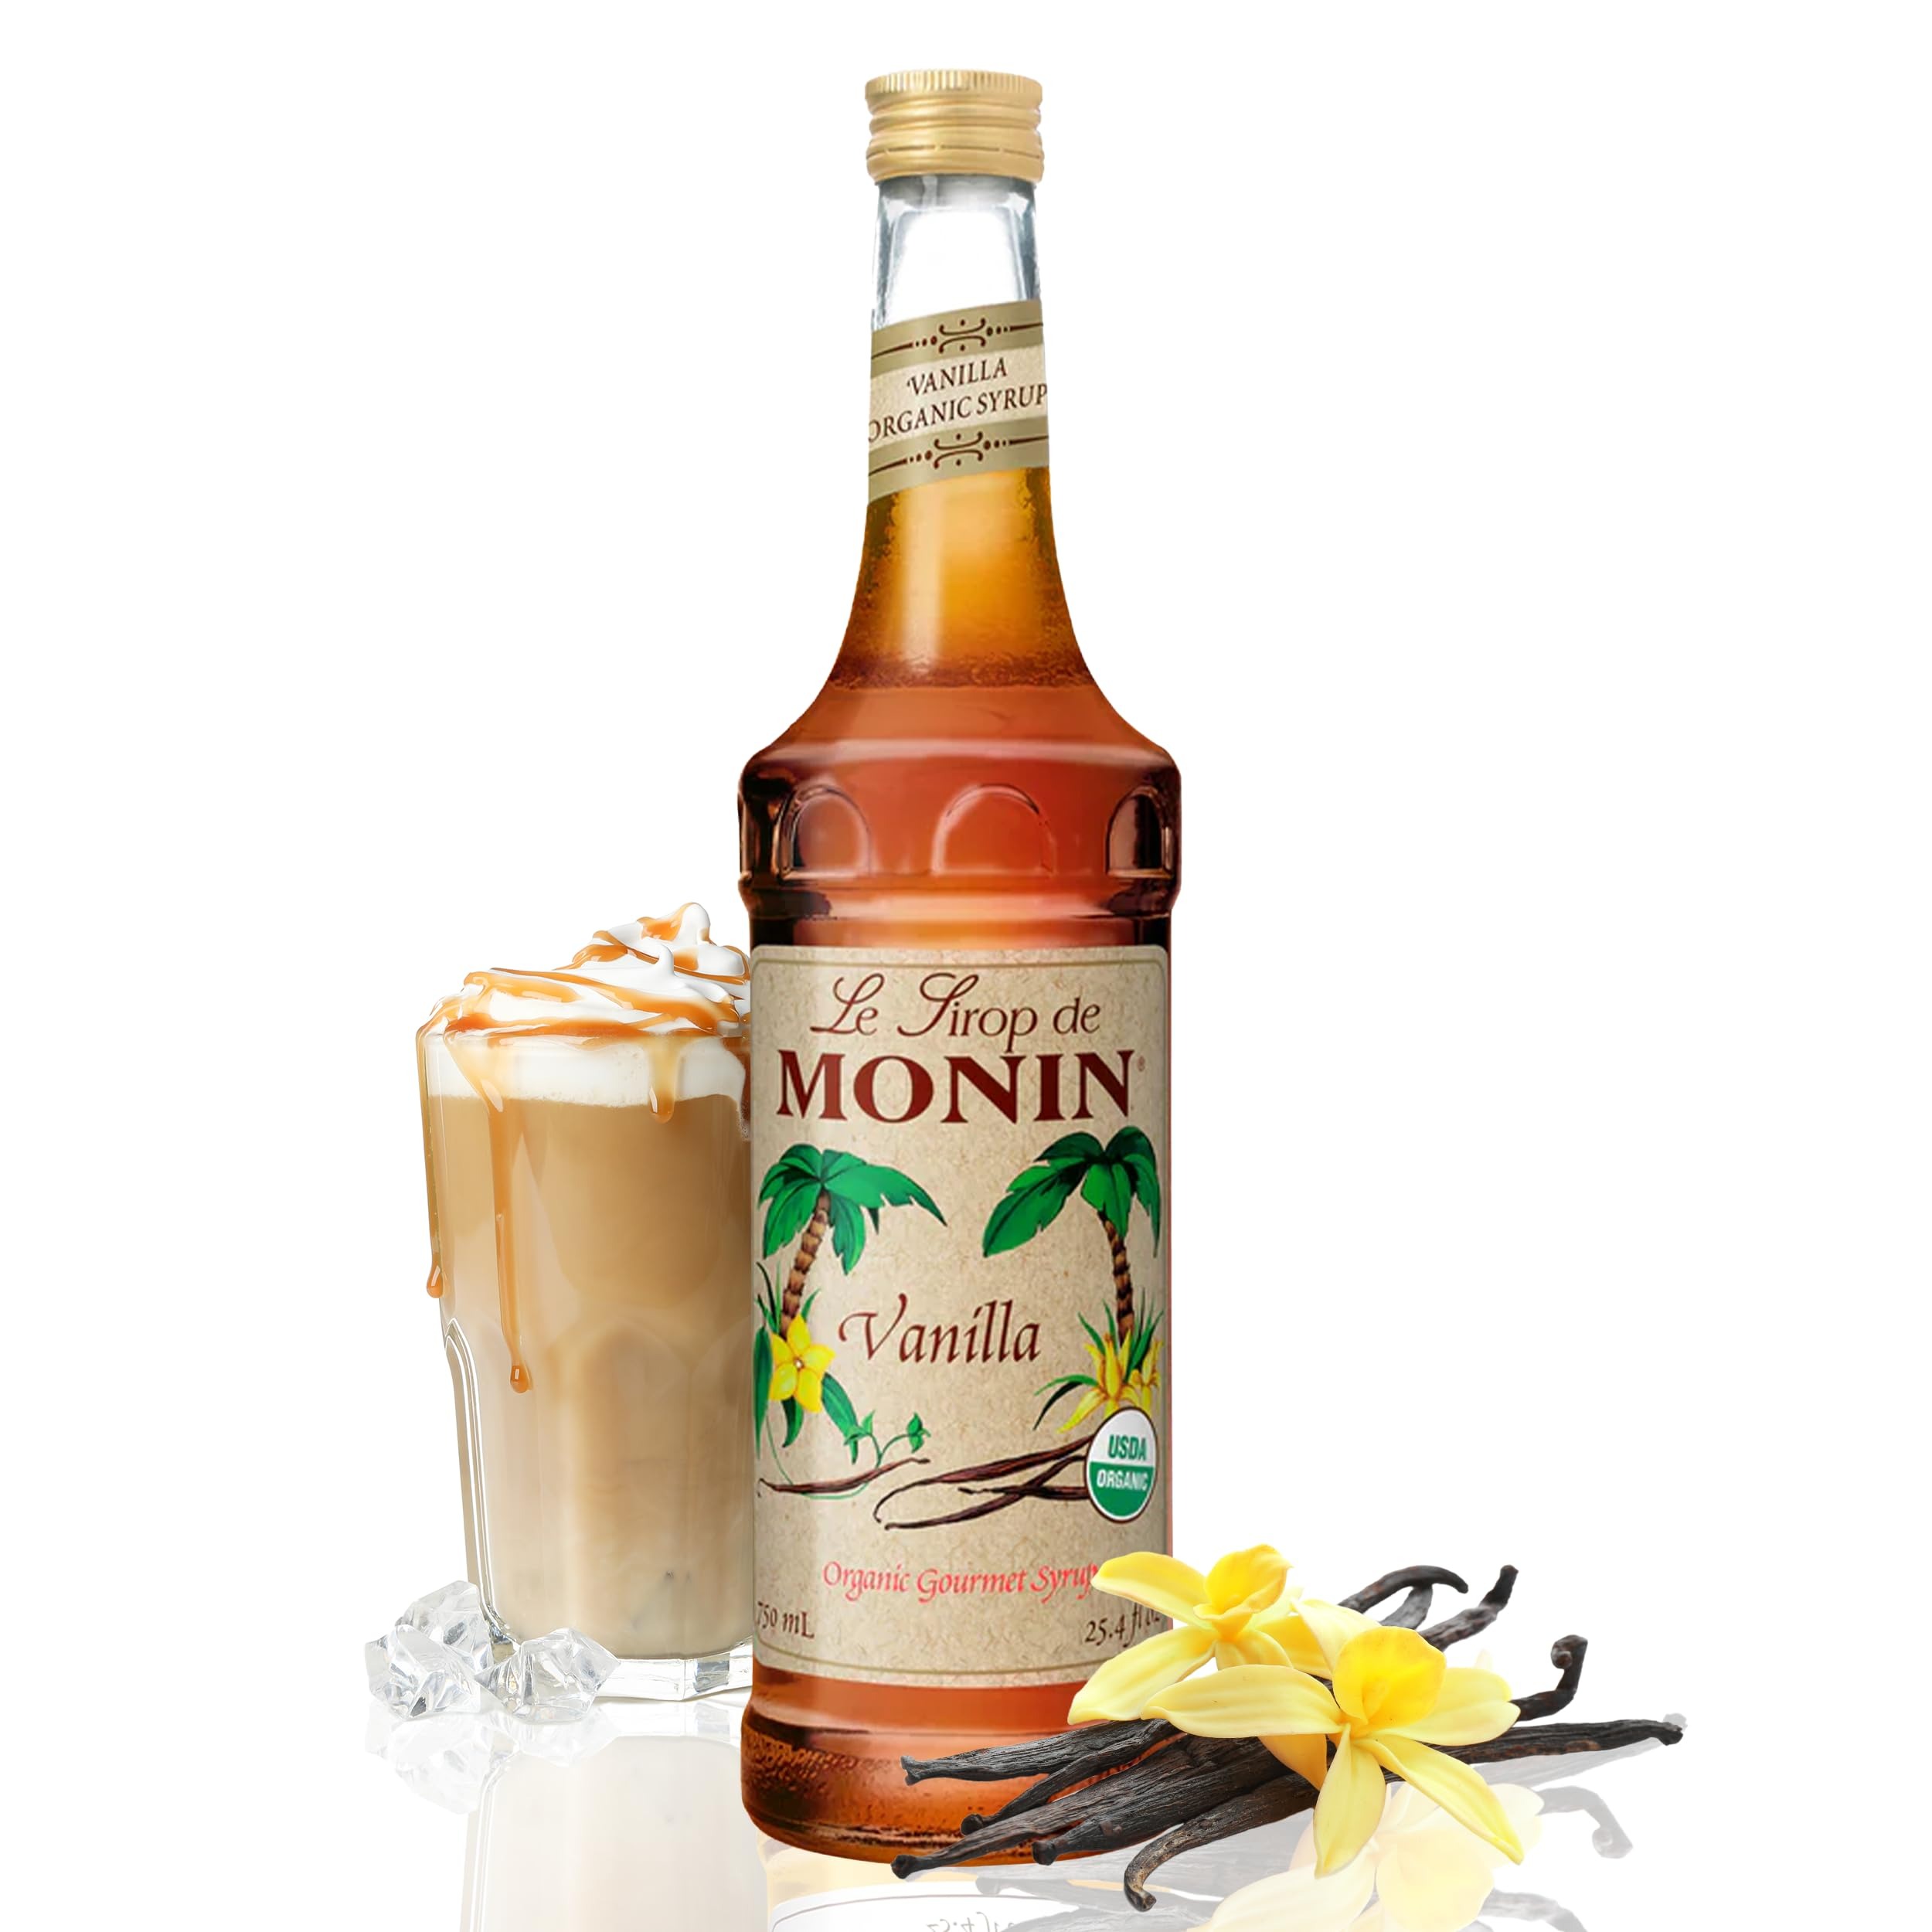
Item Name: Monin - Organic Vanilla Syrup, Naturally Smooth Sweetness, Great for Coffee, Shakes, and Cocktails, Gluten-Free, Non-GMO (750 ml)
Bullet Point 1: GREAT FOR COFFEE, SHAKES, AND COCKTAILS: When you add our Organic Vanilla Syrup to your beverages, you’ll taste the rich vanilla bean extract and feel good knowing that it’s made with organically grown pure cane sugar and the finest natural flavors.
Bullet Point 2: TASTING NOTES: Rich vanilla extract aroma with bold vanilla flavor derived from select Madagascar Vanilla beans; subtle caramel notes. Monin Organic Vanilla Syrup adds rich, smooth flavor to coffee, smoothies, shakes, cocktails or even whipped cream.
Bullet Point 3: SPECIFICATIONS: Allergen Free, Dairy Free, Gluten Free, Halal, Kosher, No Artificial Colors, No Artificial Flavors, No Artificial Ingredients, No Artificial Preservatives, No Artificial Sweeteners, Non-GMO, Organic, & Clean Label
Bullet Point 4: SYRUP TO SUPPORT BEE COLONIES: Colony Collapse Disorder is greatly reducing bee populations worldwide. Our syrup recycling initiative has been sending waste syrup to feed bees since 2008, and has fed over 374 billion bees!
Bullet Point 5: GREEN PACKAGING & LABELING: With BPA free bottles, 100% recyclable boxes comprised of 30% recycled content, printed with biodegradable water-based ink containing zero pollutants, and pulp inserts, we’re doing our part for the environment.
Value: 25.4
Unit: Fl Oz

Price: 20.39